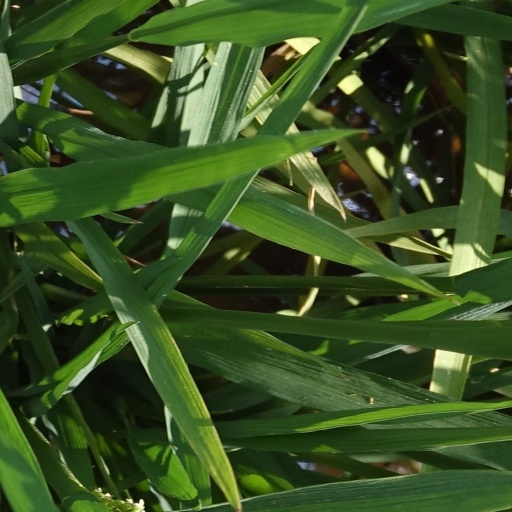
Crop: rice